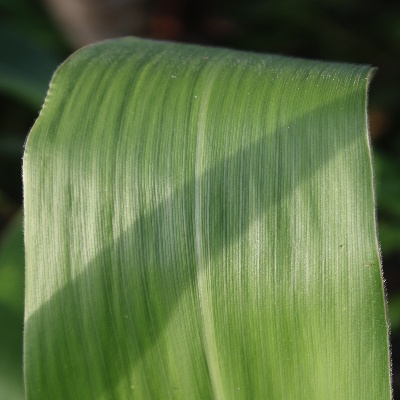
Crop: Maize
Condition: healthy